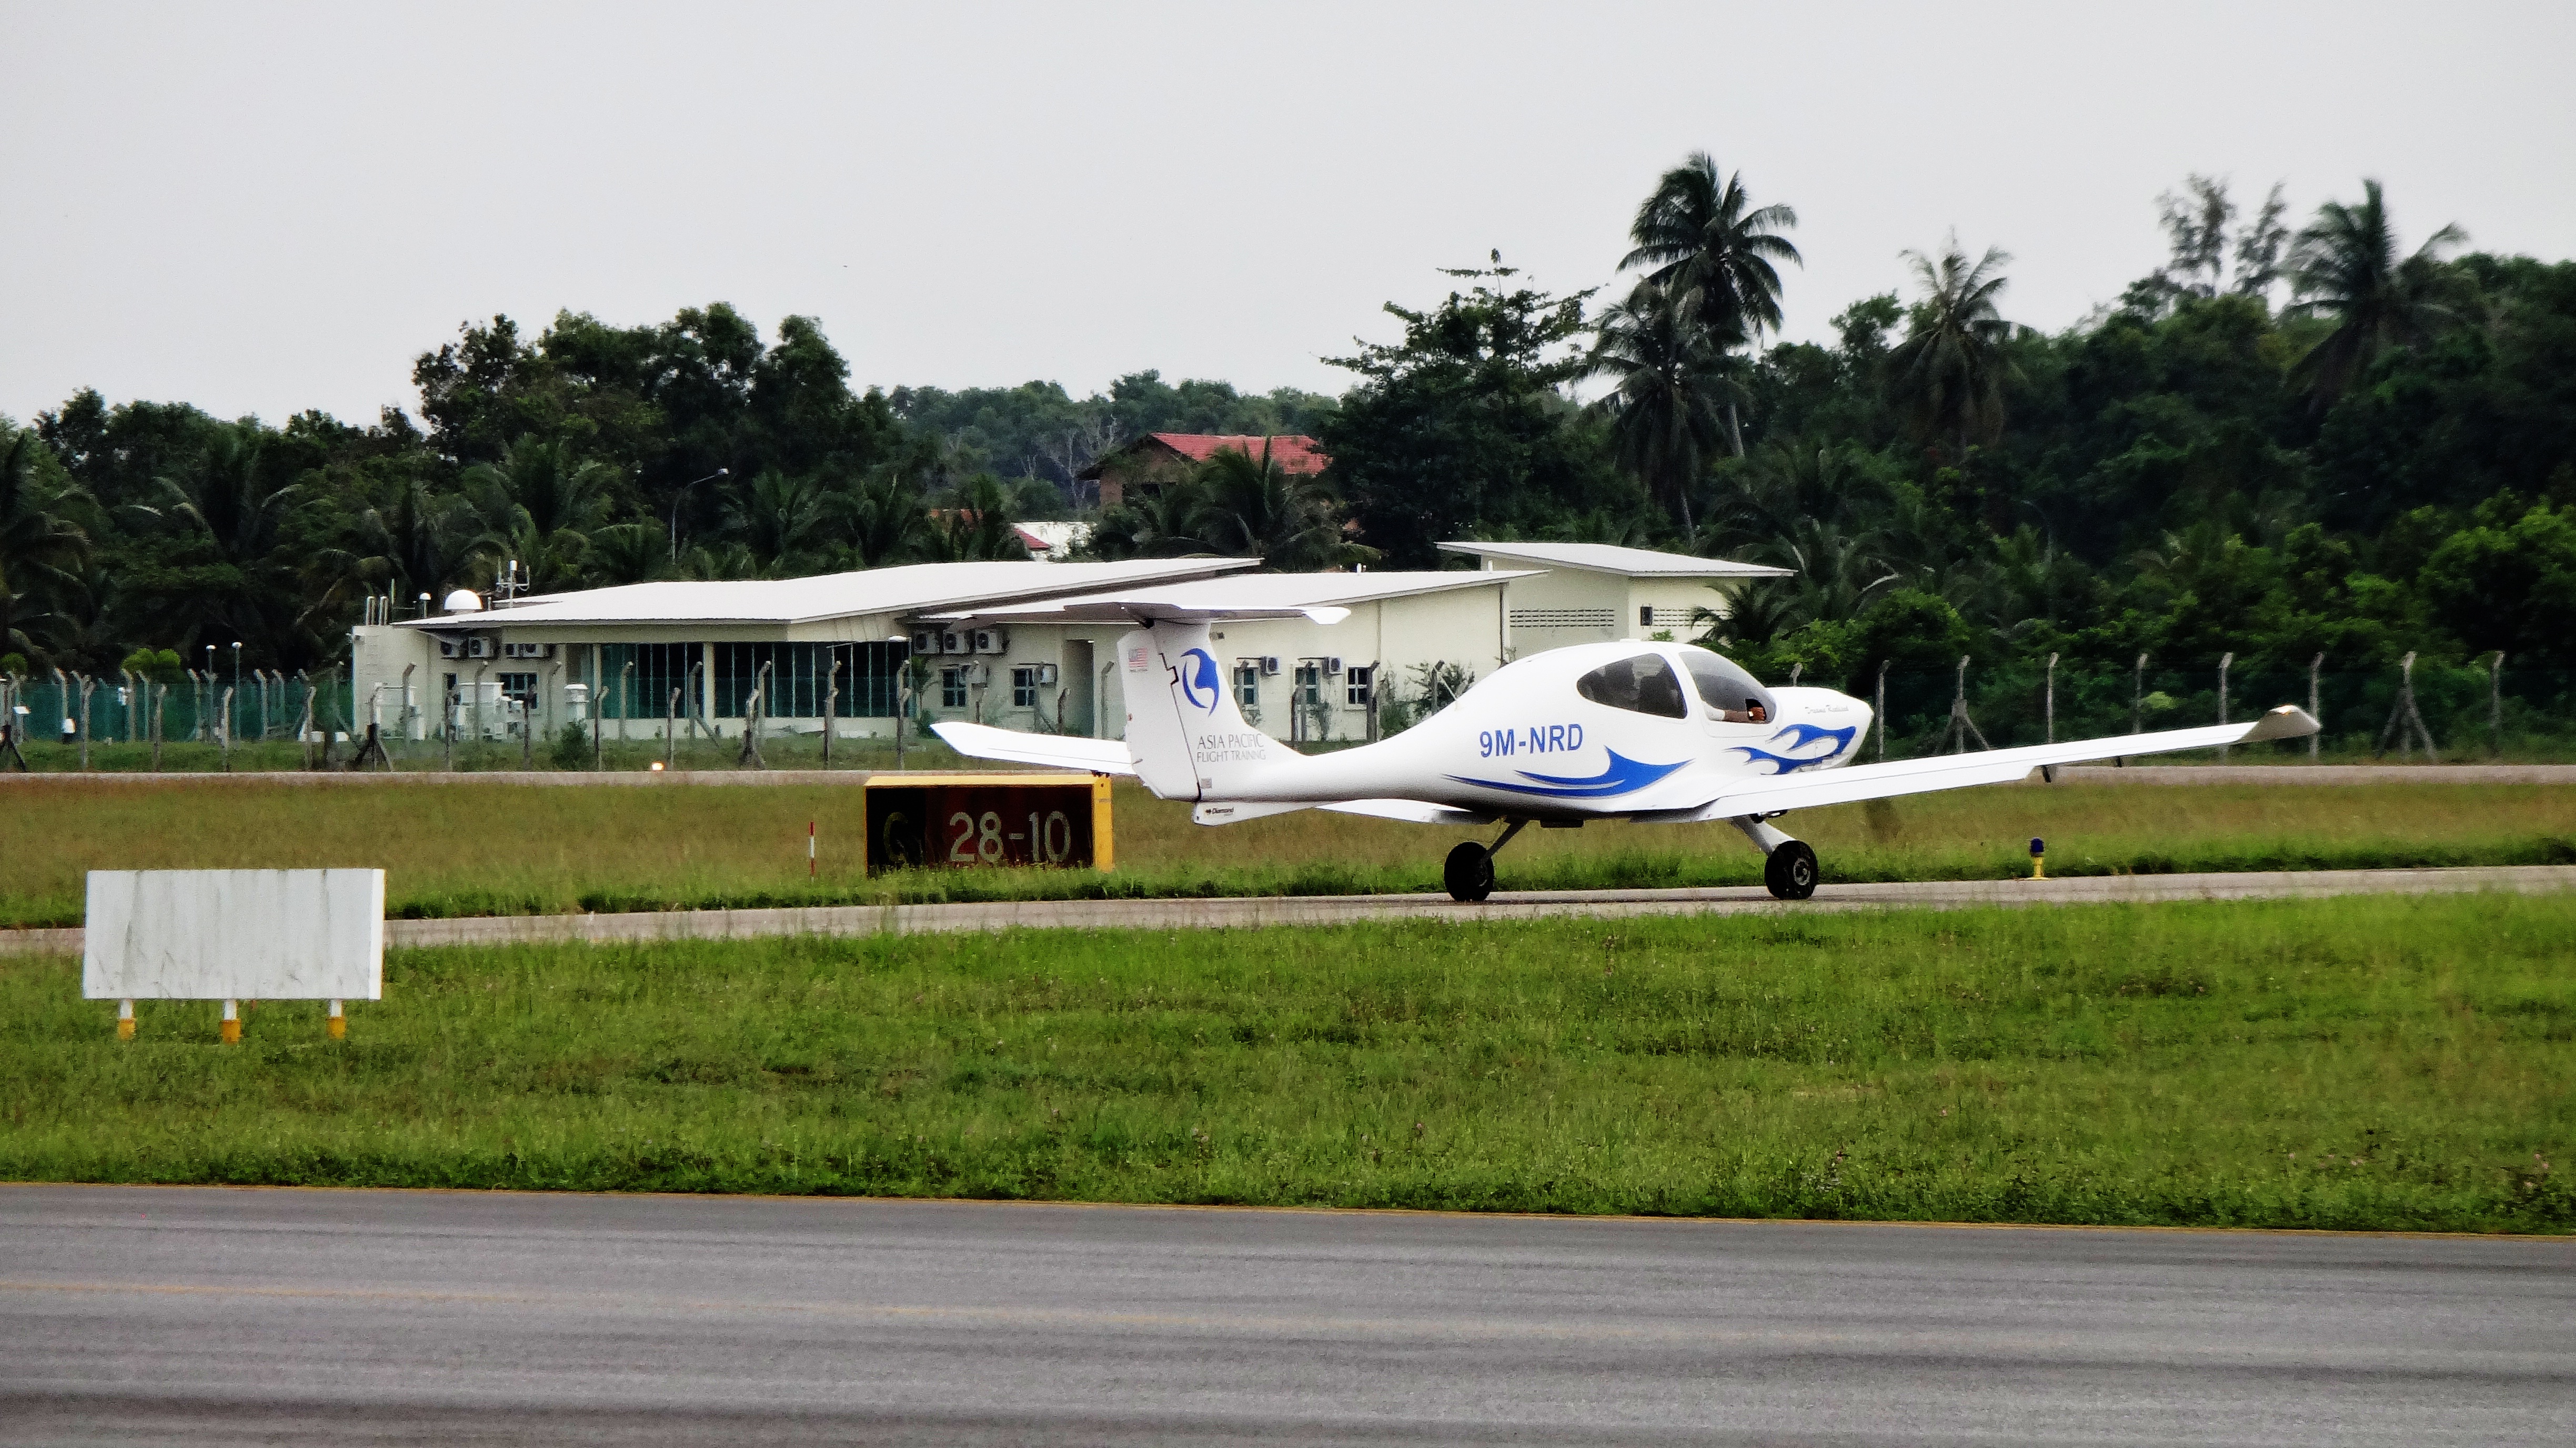
wing, fly, airport, airplane, plane, aircraft, vehicle, airline, aviation, flight, cockpit, pilot, engine, runway, diamond, propeller, malaysia, general, light aircraft, holding point, atmosphere of earth, aircraft engine, propeller driven aircraft, cessna 172, da40, apft